Revolutionary Party of Mozambique

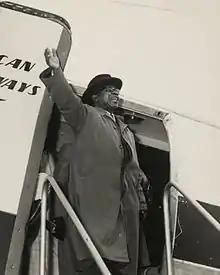
Malawi under President Hastings Banda (pictured) played a major role in supporting UNAR, a predecessor of the PRM.

Several rebel groups, most importantly FRELIMO, fought against Portugal in the Mozambican War of Independence from 1964. One insurgent faction, the Mozambique Revolutionary Committee (COREMO), was active in northwestern Mozambique. It splintered in 1968 when its deputy president Amos Sumane broke off and founded the Rumbezi African National Union (UNAR). UNAR was primarily active in Zambezia Province, a region where FRELIMO had little popular support. Sumane's forces fought for the separation of "Rumbezia", the region between the Rovuma and Zambezi rivers, from Mozambique and its eventual unification with Malawi. FRELIMO claimed that UNAR was created by the Portuguese PIDE-DGS secret police and the Malawian government under President Hastings Banda. UNAR was short-lived, but Sumane remained active and forged close links to the Mozambican community in Malawi.